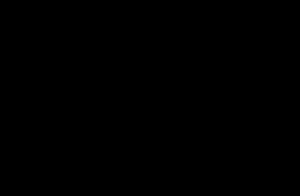
Les ecdystéroïdes désignent l'ensemble des précurseurs et des métabolites de l'ecdysone, ainsi que nombre de molécules de structure chimique apparentée. Ce sont des stéroïdes produits par les animaux, particulièrement par les arthropodes, chez qui ils jouent un rôle d'hormones impliquées dans la mue, mais également chez d'autres groupes invertébrés. Ils peuvent également être produits par des végétaux ; on parle alors de phytoecdystéroïdes. Ces derniers joueraient un rôle de protection contre les arthropodes.